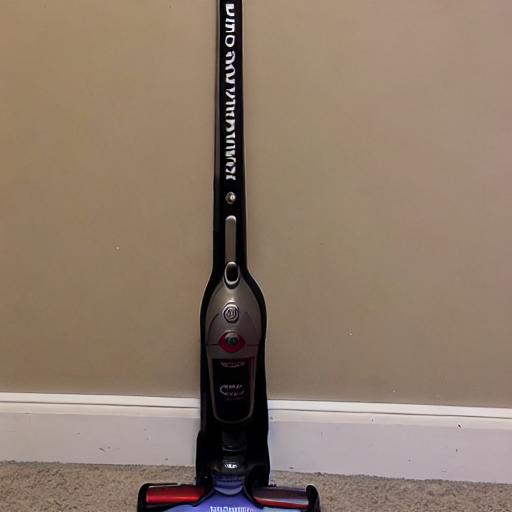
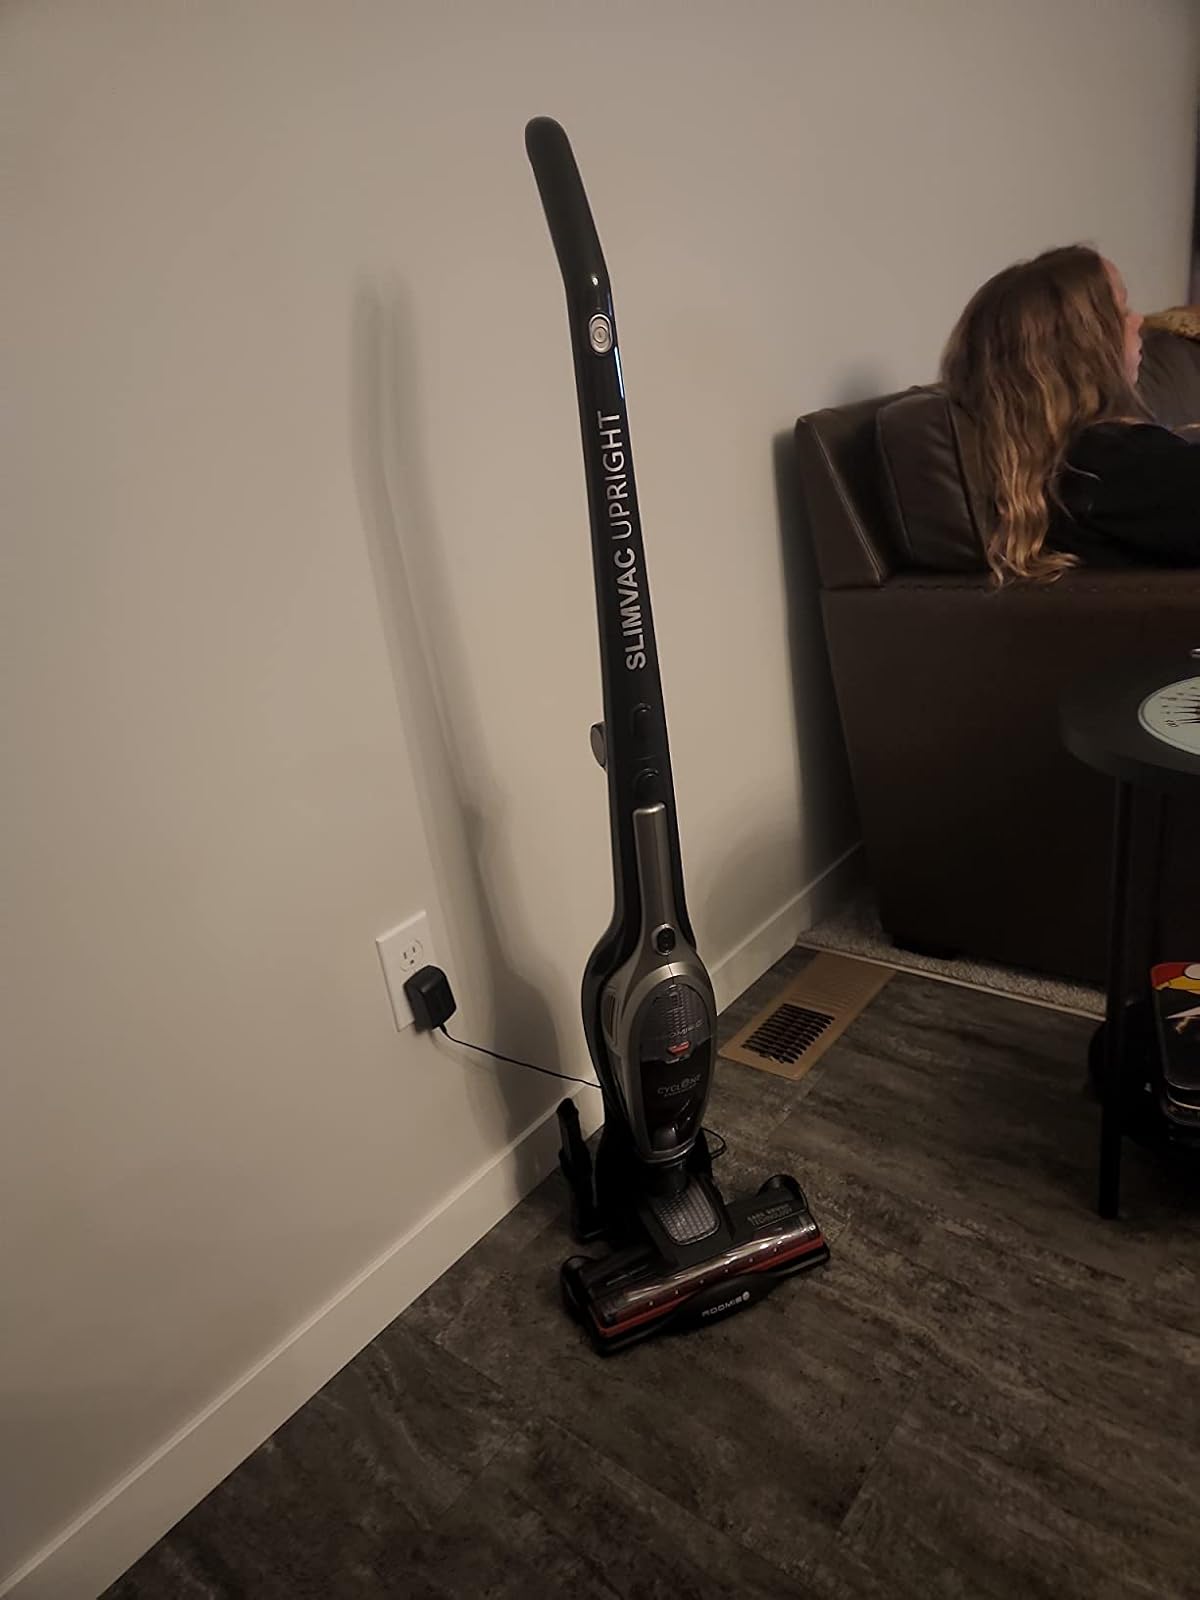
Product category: items_vacuum
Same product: no